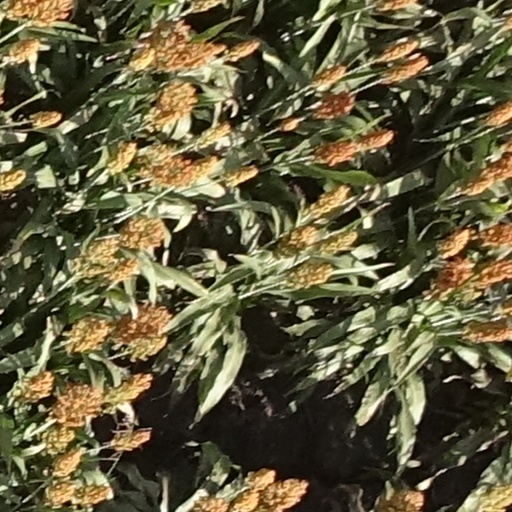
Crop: sorghum